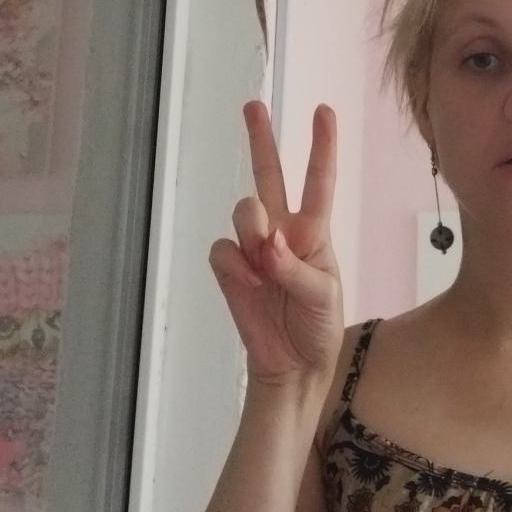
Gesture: peace